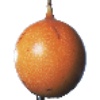
Label: Granadilla 1